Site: brandenburg
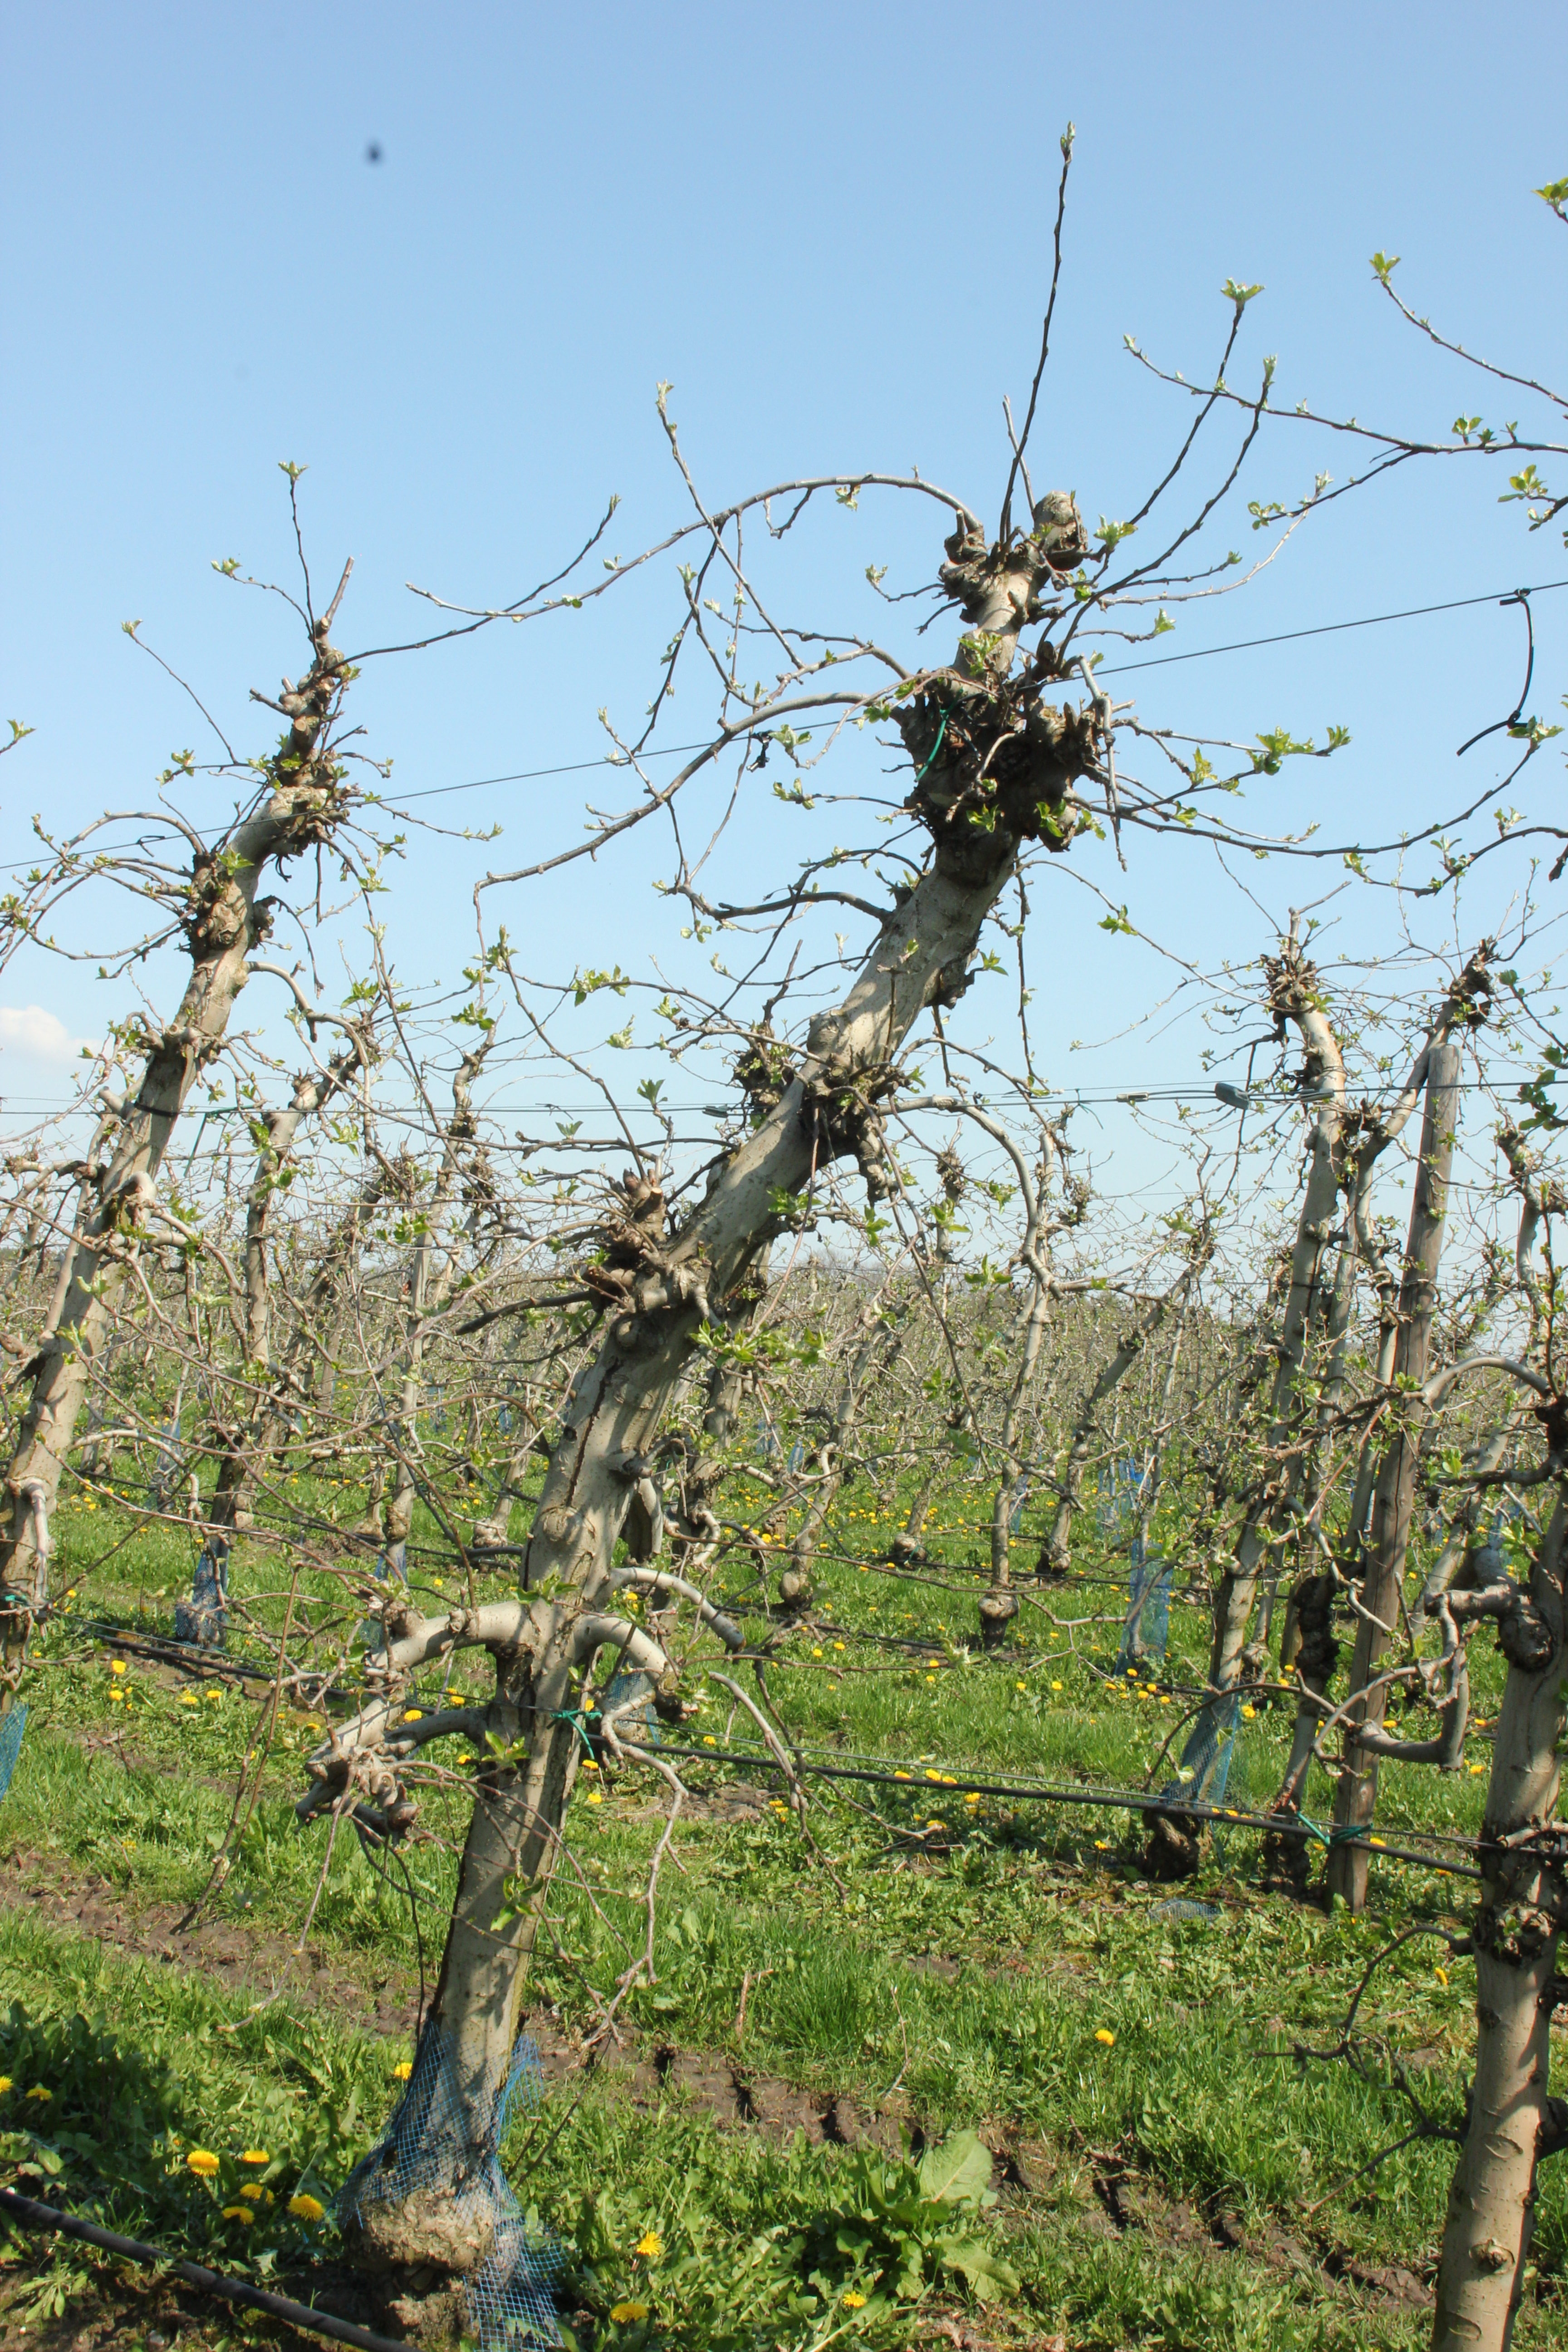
Growth stage (BBCH 56): Inflorescence emergence